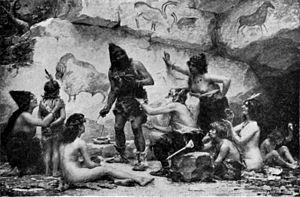
Un peintre décorateur à l'âge de la pierre
Paul Jamin, né le 9 février 1853 à Paris, où il est mort le 10 juillet 1903, est un peintre français appartenant au courant académique, qui s'est principalement consacré à la peinture d'histoire et au « paléoart ».